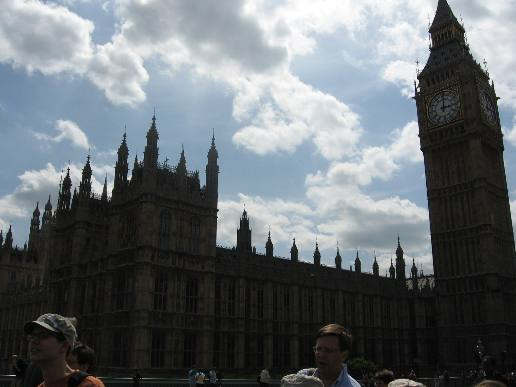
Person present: Yes